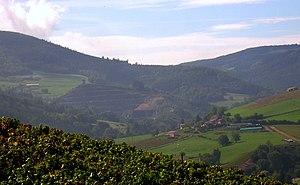
Saint-Didier-sur-Beaujeu, Rhône, France.
Saint-Didier-sur-Beaujeu est une commune française, située dans le département du Rhône en région Auvergne-Rhône-Alpes.